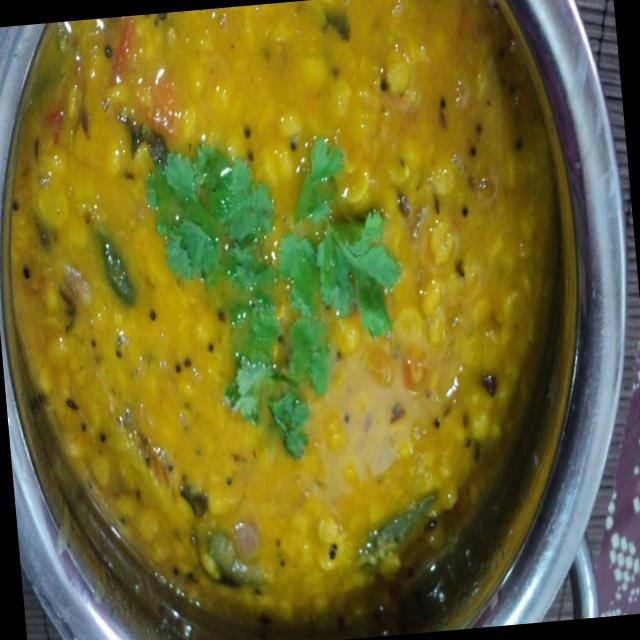
Dish: dal_makhani